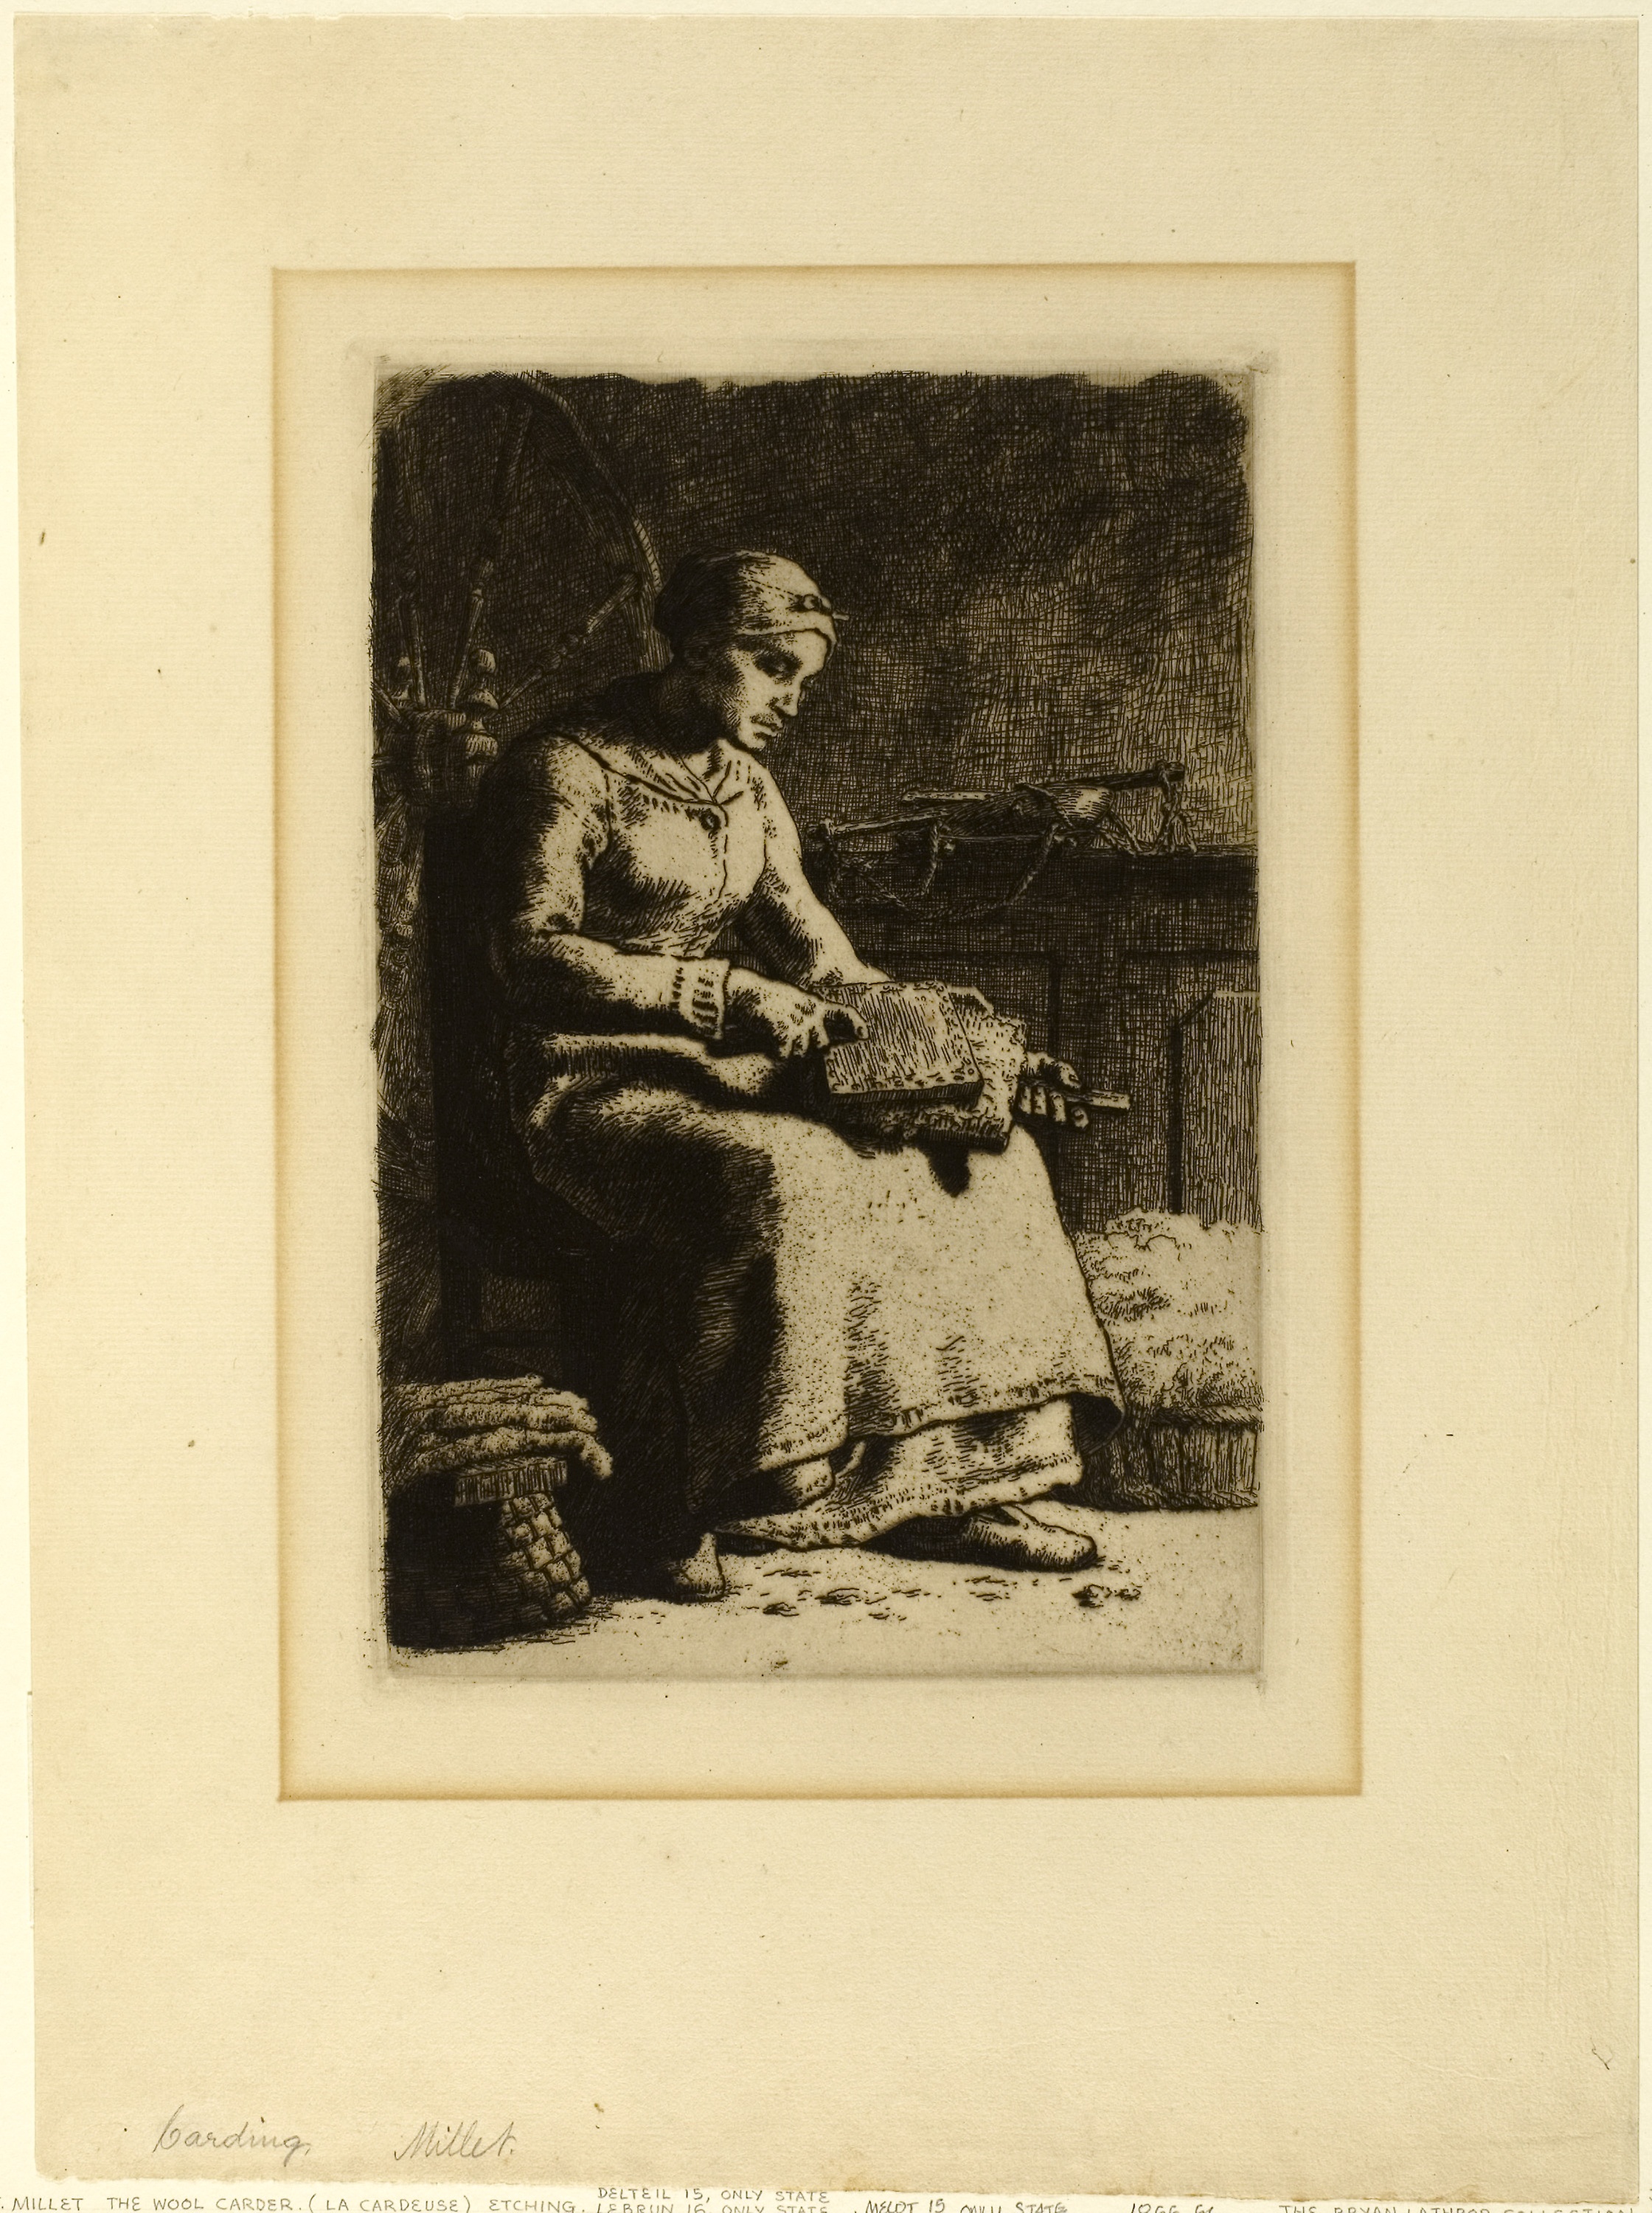
photograph, picture frame, art, history, human behavior, modern art, stock photography, visual arts, artwork